Likewise, Inc.

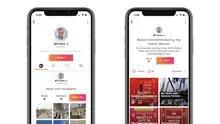
Gates on Likewise app

In 2017, former Microsoft Communications Chief Larry Cohen came up with the idea for Likewise in Bill Gates’ private office, Gates Ventures. Cohen currently serves as Gates Ventures’ CEO and managing partner.